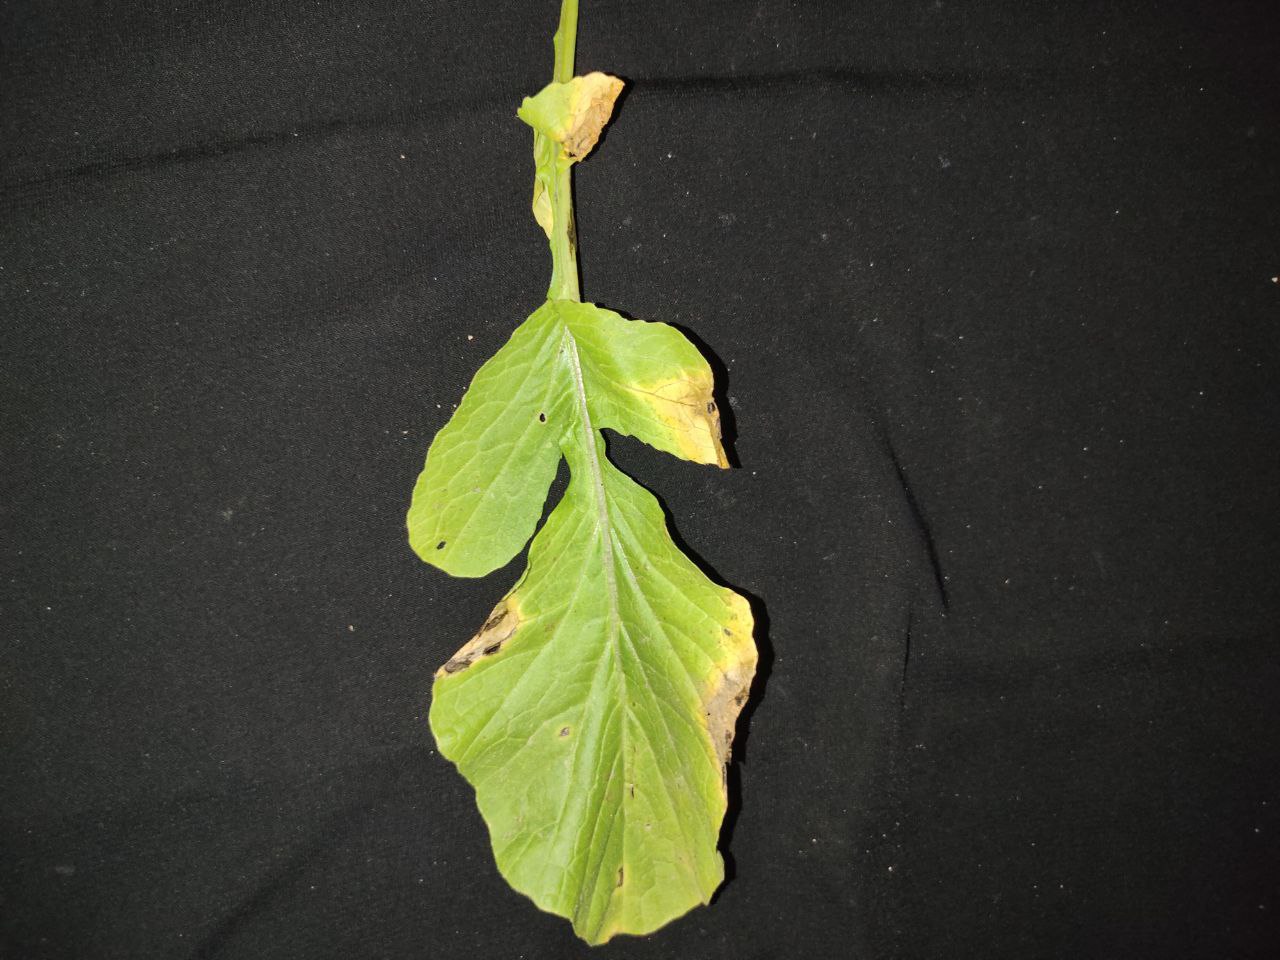
Label: Downey mildew